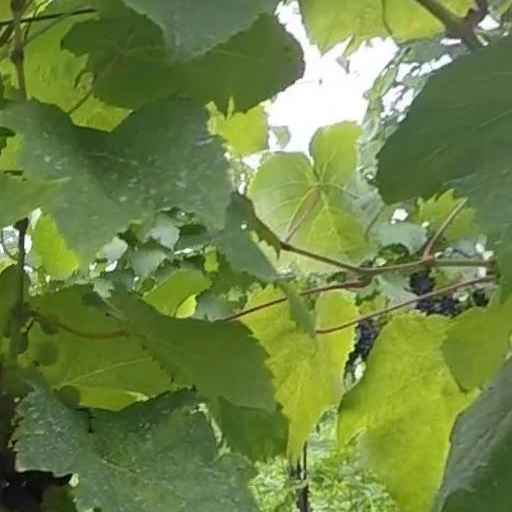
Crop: grape